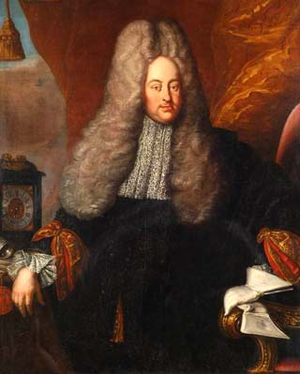
Jakob Hermann est un mathématicien suisse, né et mort à Bâle.